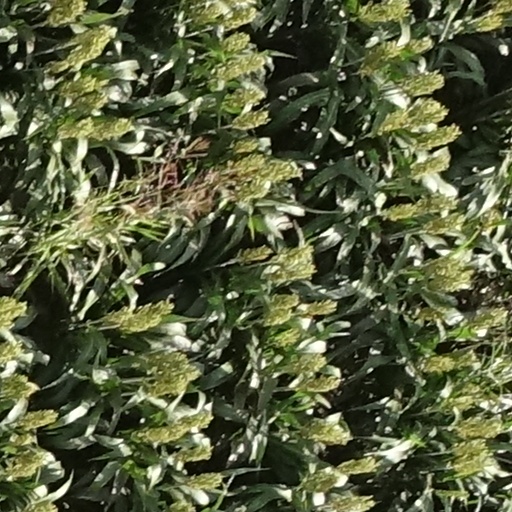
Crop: sorghum